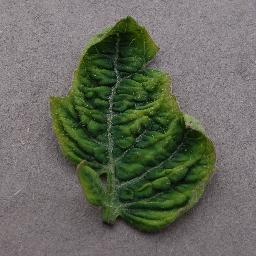
Label: Tomato___Tomato_Yellow_Leaf_Curl_Virus